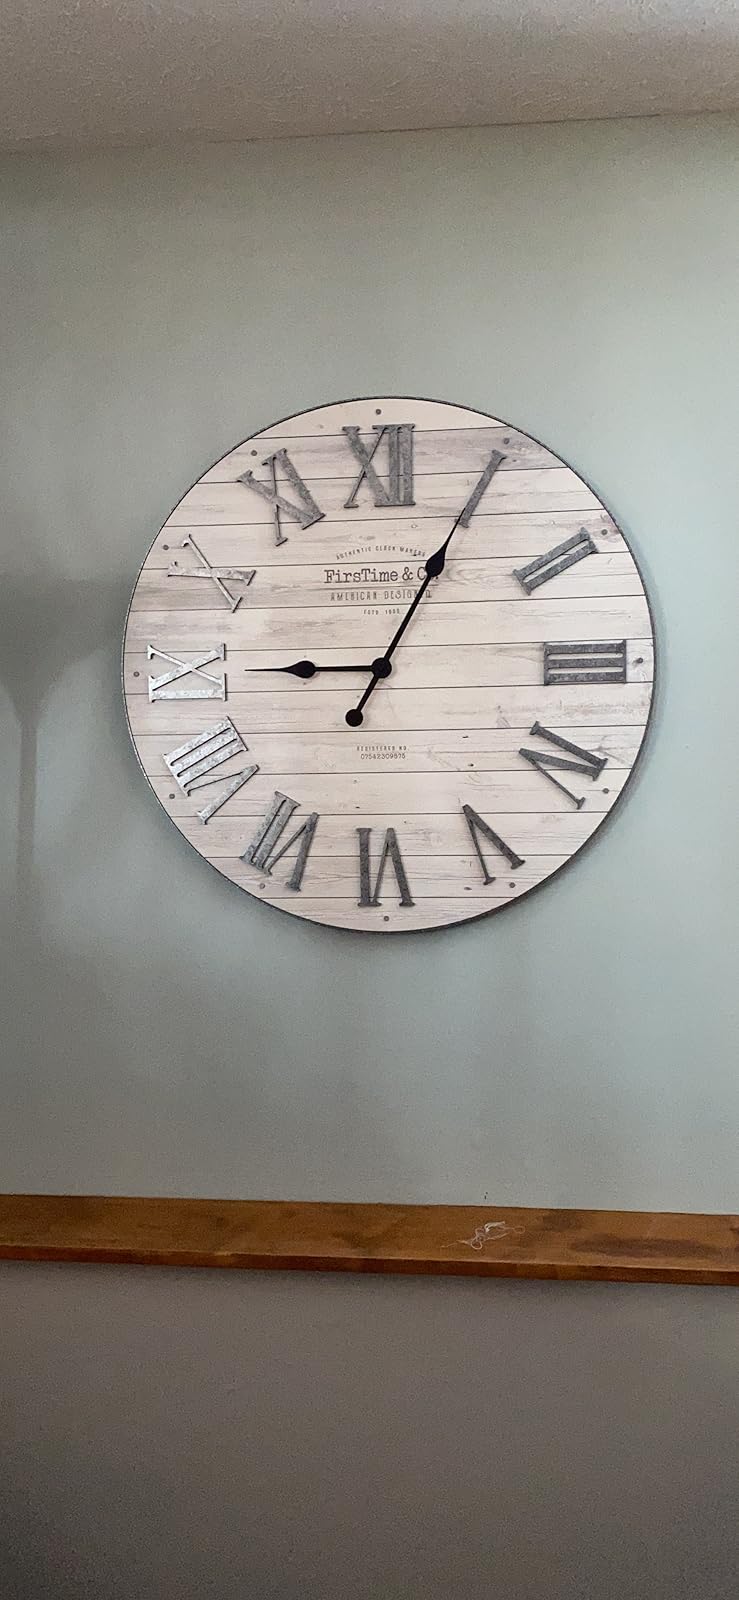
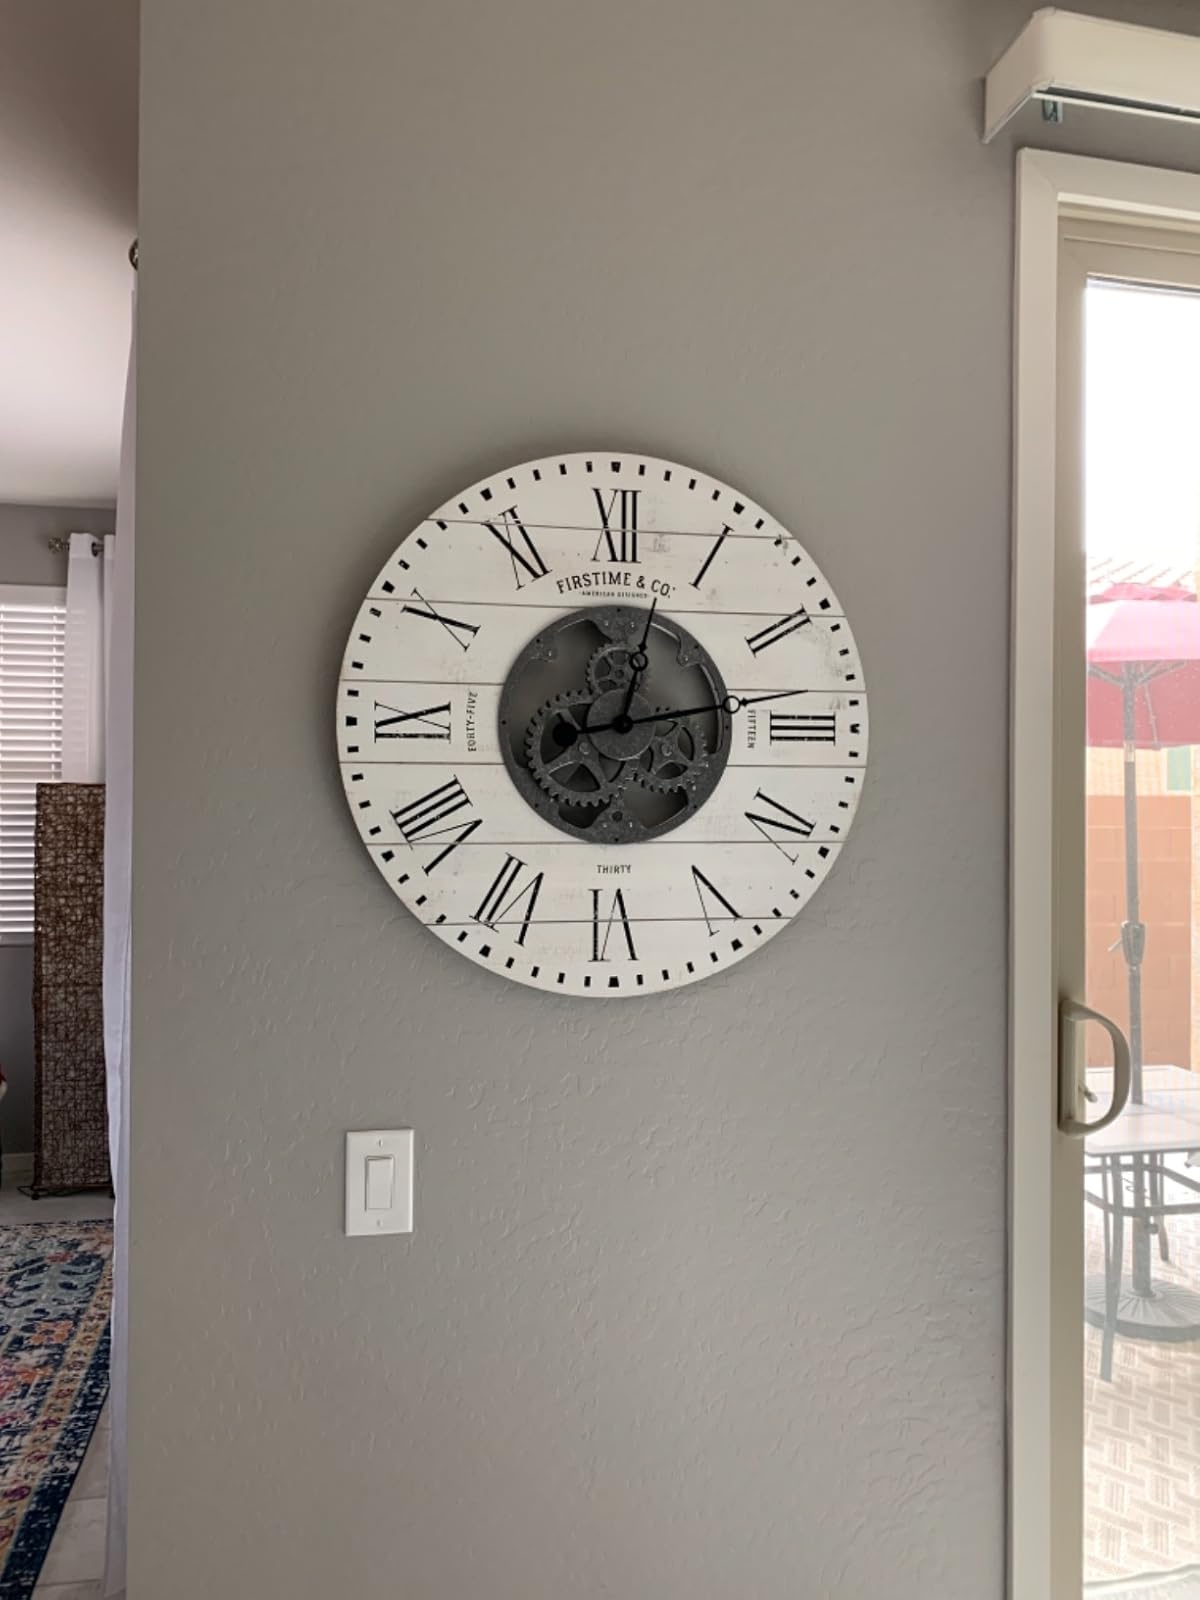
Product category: clock
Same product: no